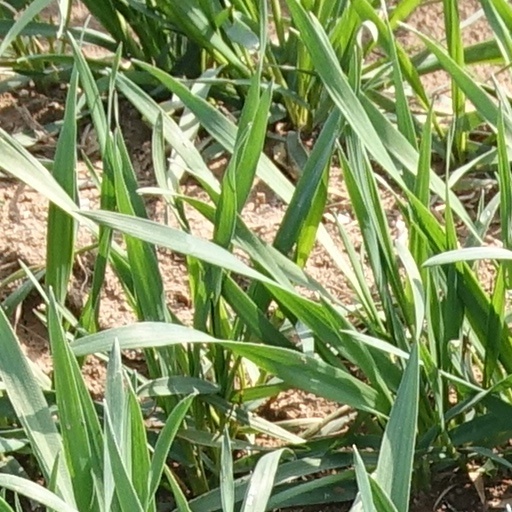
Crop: wheat